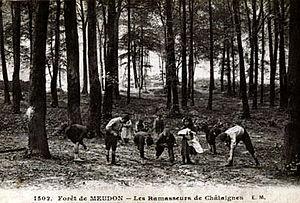
La forêt de Meudon se trouve en France sur le territoire des communes de Chaville, Clamart, Sèvres, Meudon dans les Hauts-de-Seine et Vélizy et Viroflay dans les Yvelines. C'est la forêt domaniale la plus proche de Paris.